Paris Can Wait

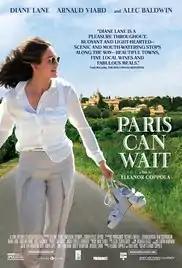
Theatrical release poster

Paris Can Wait is a 2016 comedy film written, co-produced, and directed by Eleanor Coppola in her narrative directorial debut, as all of her previous directorial efforts had been documentaries and short films. It stars Diane Lane, Alec Baldwin and .